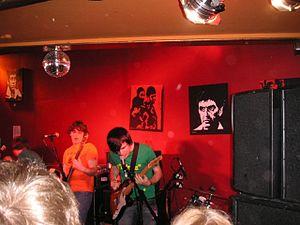
The Automatic, aussi connu sous le nom de The Automatic Automatic aux États-Unis est un groupe d'indie pop britannique, originaire de Cardiff, dans le Pays de Galles. À l'origine, ils s'appelaient White Rabbit, ils se sont renommés The Automatic, la musique étant selon eux l'antidote à la vie automatique.